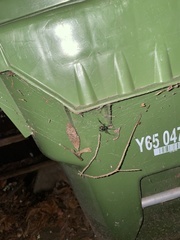
Species: Lactrodectus_hesperus